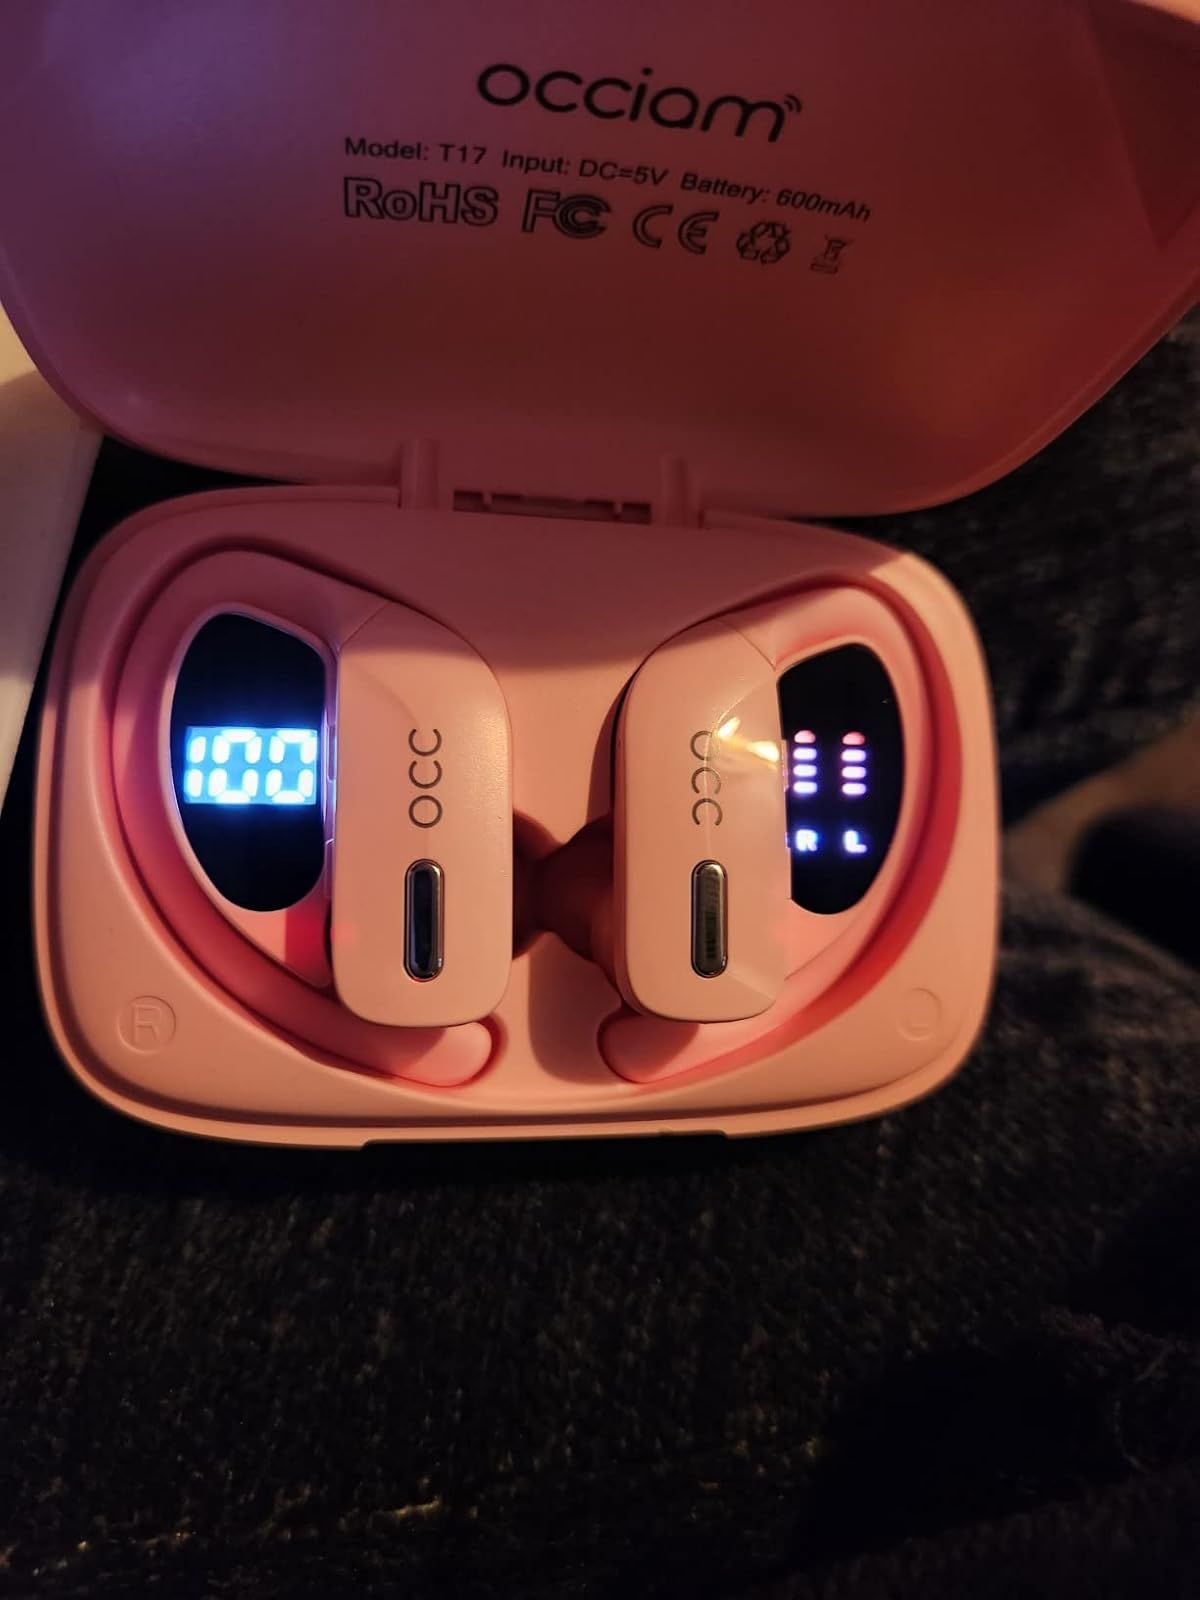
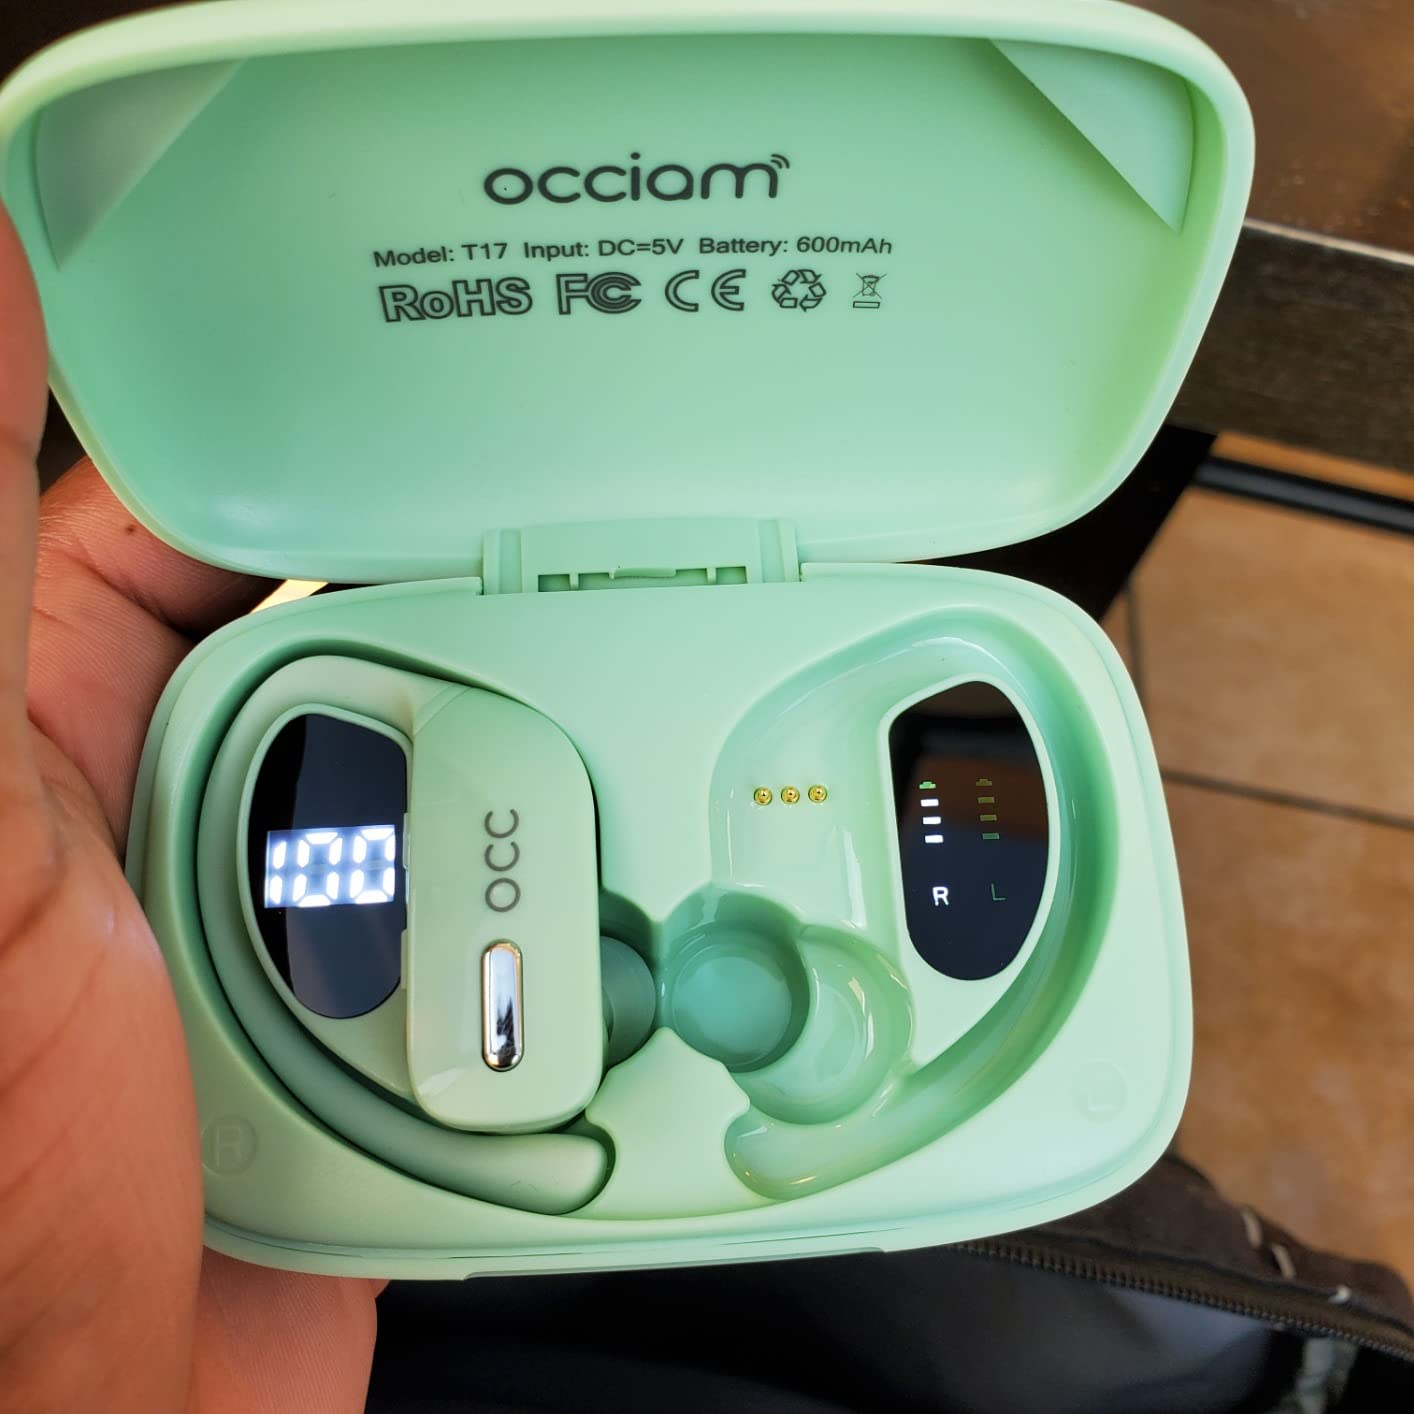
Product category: earbuds
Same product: no